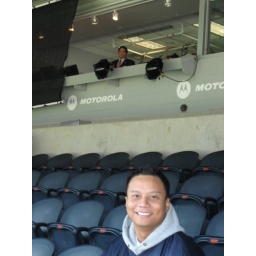
seats near the press box